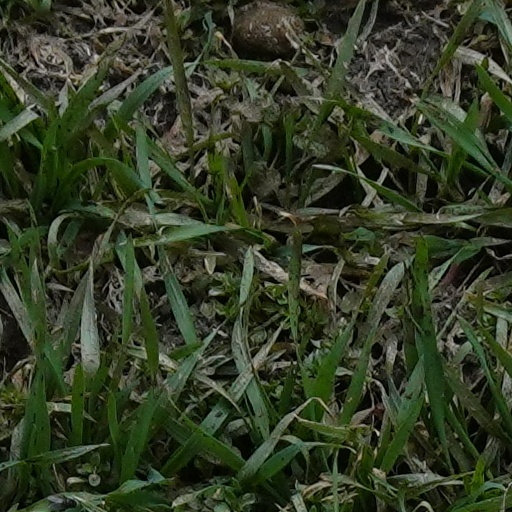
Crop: wheat